Answer in natural language. Considering the relative positions, is wall paint (marked C) above or below silver cylindrical cone (marked A)? Choose between the following options: above or below
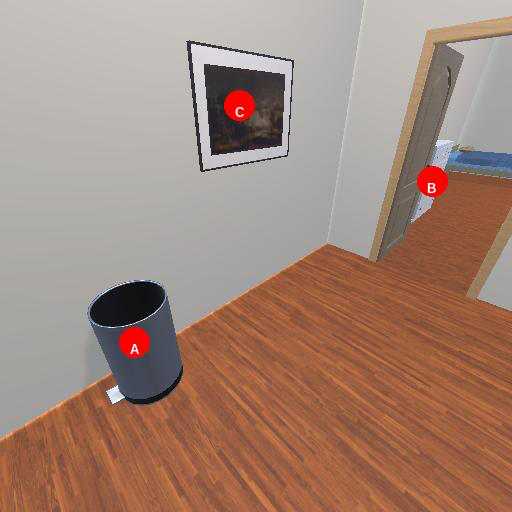
<answer>above</answer>